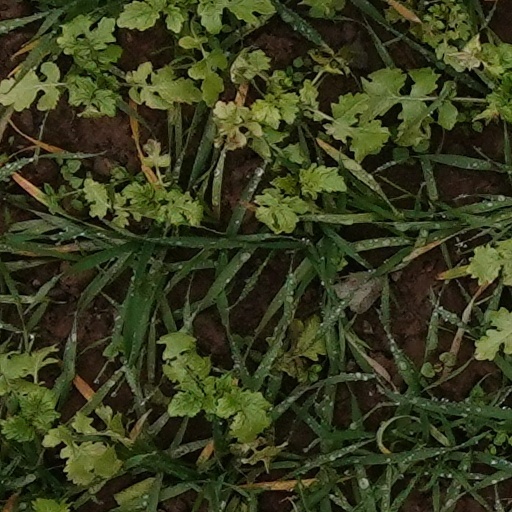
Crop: wheat